Norway national under-21 football team

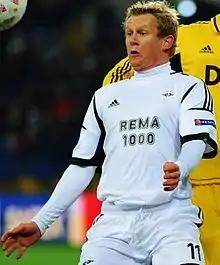
Steffen Iversen currently holds the record for most goals scored for the team.

Note: "Club(s)" represents the permanent clubs during the player's time in the Under-21s. The players in bold are still eligible to play for the team.